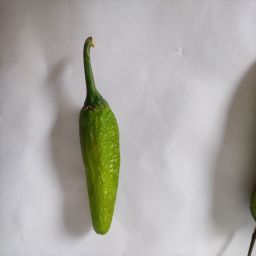
Crop: New Mexico Green Chile
Quality: Ripe